Tadamasa Hayashi

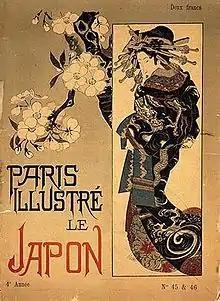
the front of an old French magazine showing a courtesan (oiran) in a colourful kimono her hair fantasically done up with cherry or almond blossom to the left

Hayashi provided the text for the May 1886 edition of "Paris Illustré". Vincent van Gogh traced the figure on the title page for his painting "The Courtesan". In 1900 he was a general commissioner of the Japanese art section at the World 's Fair in Paris.